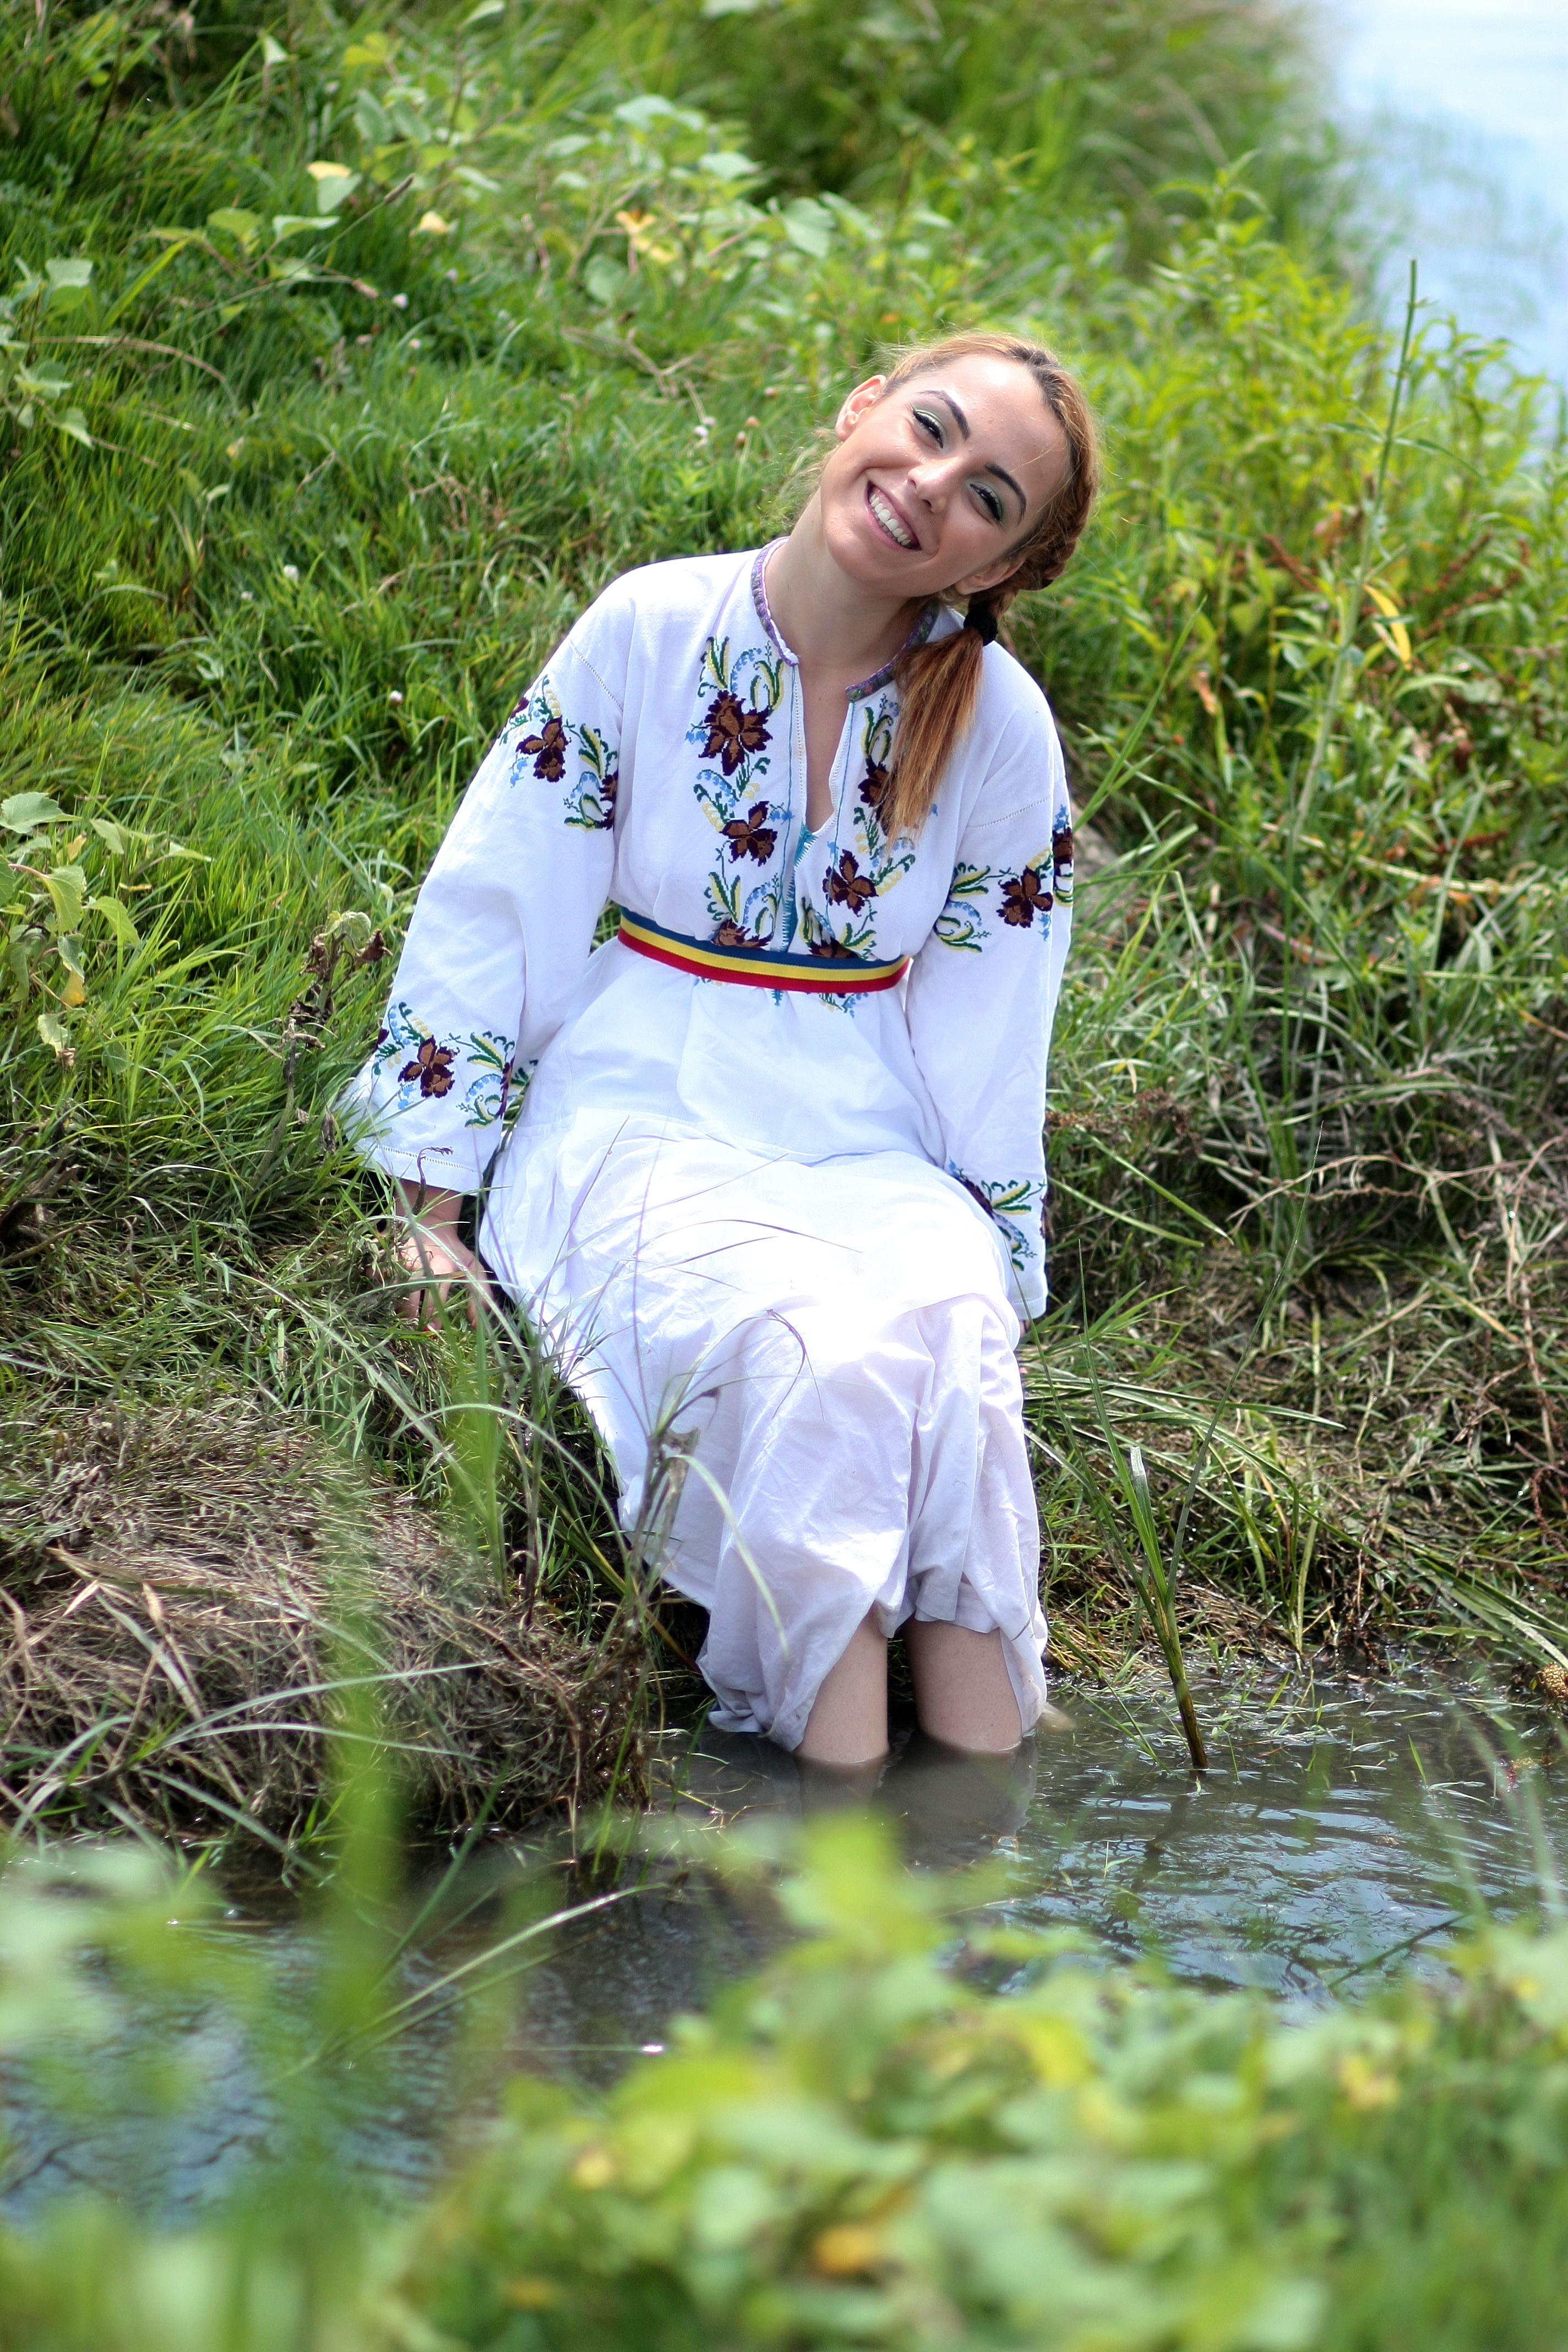
water, nature, forest, grass, suit, people, girl, photography, flower, spring, green, tradition, romanian, photo shoot, peasant woman, portrait photography